Answer in natural language. Considering the relative positions, is Window to the left or right of brown top white leg dining table? Choose between the following options: right or left
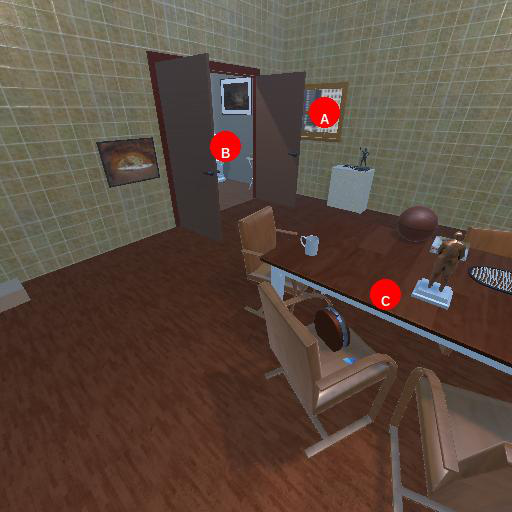
<answer>left</answer>